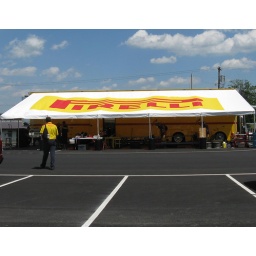
The Pirelli Motorsports Trailer under clear blue sky.